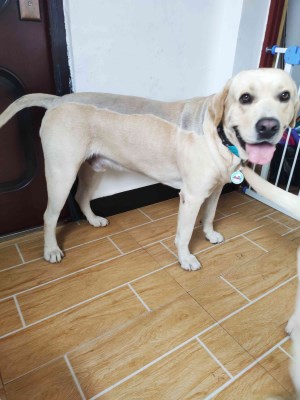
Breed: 3580-n000122-Labrador_retriever